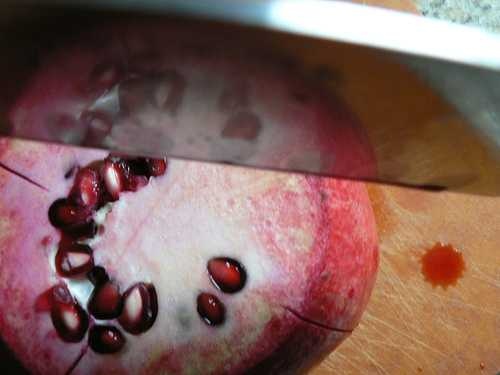
Label: Pomegranate